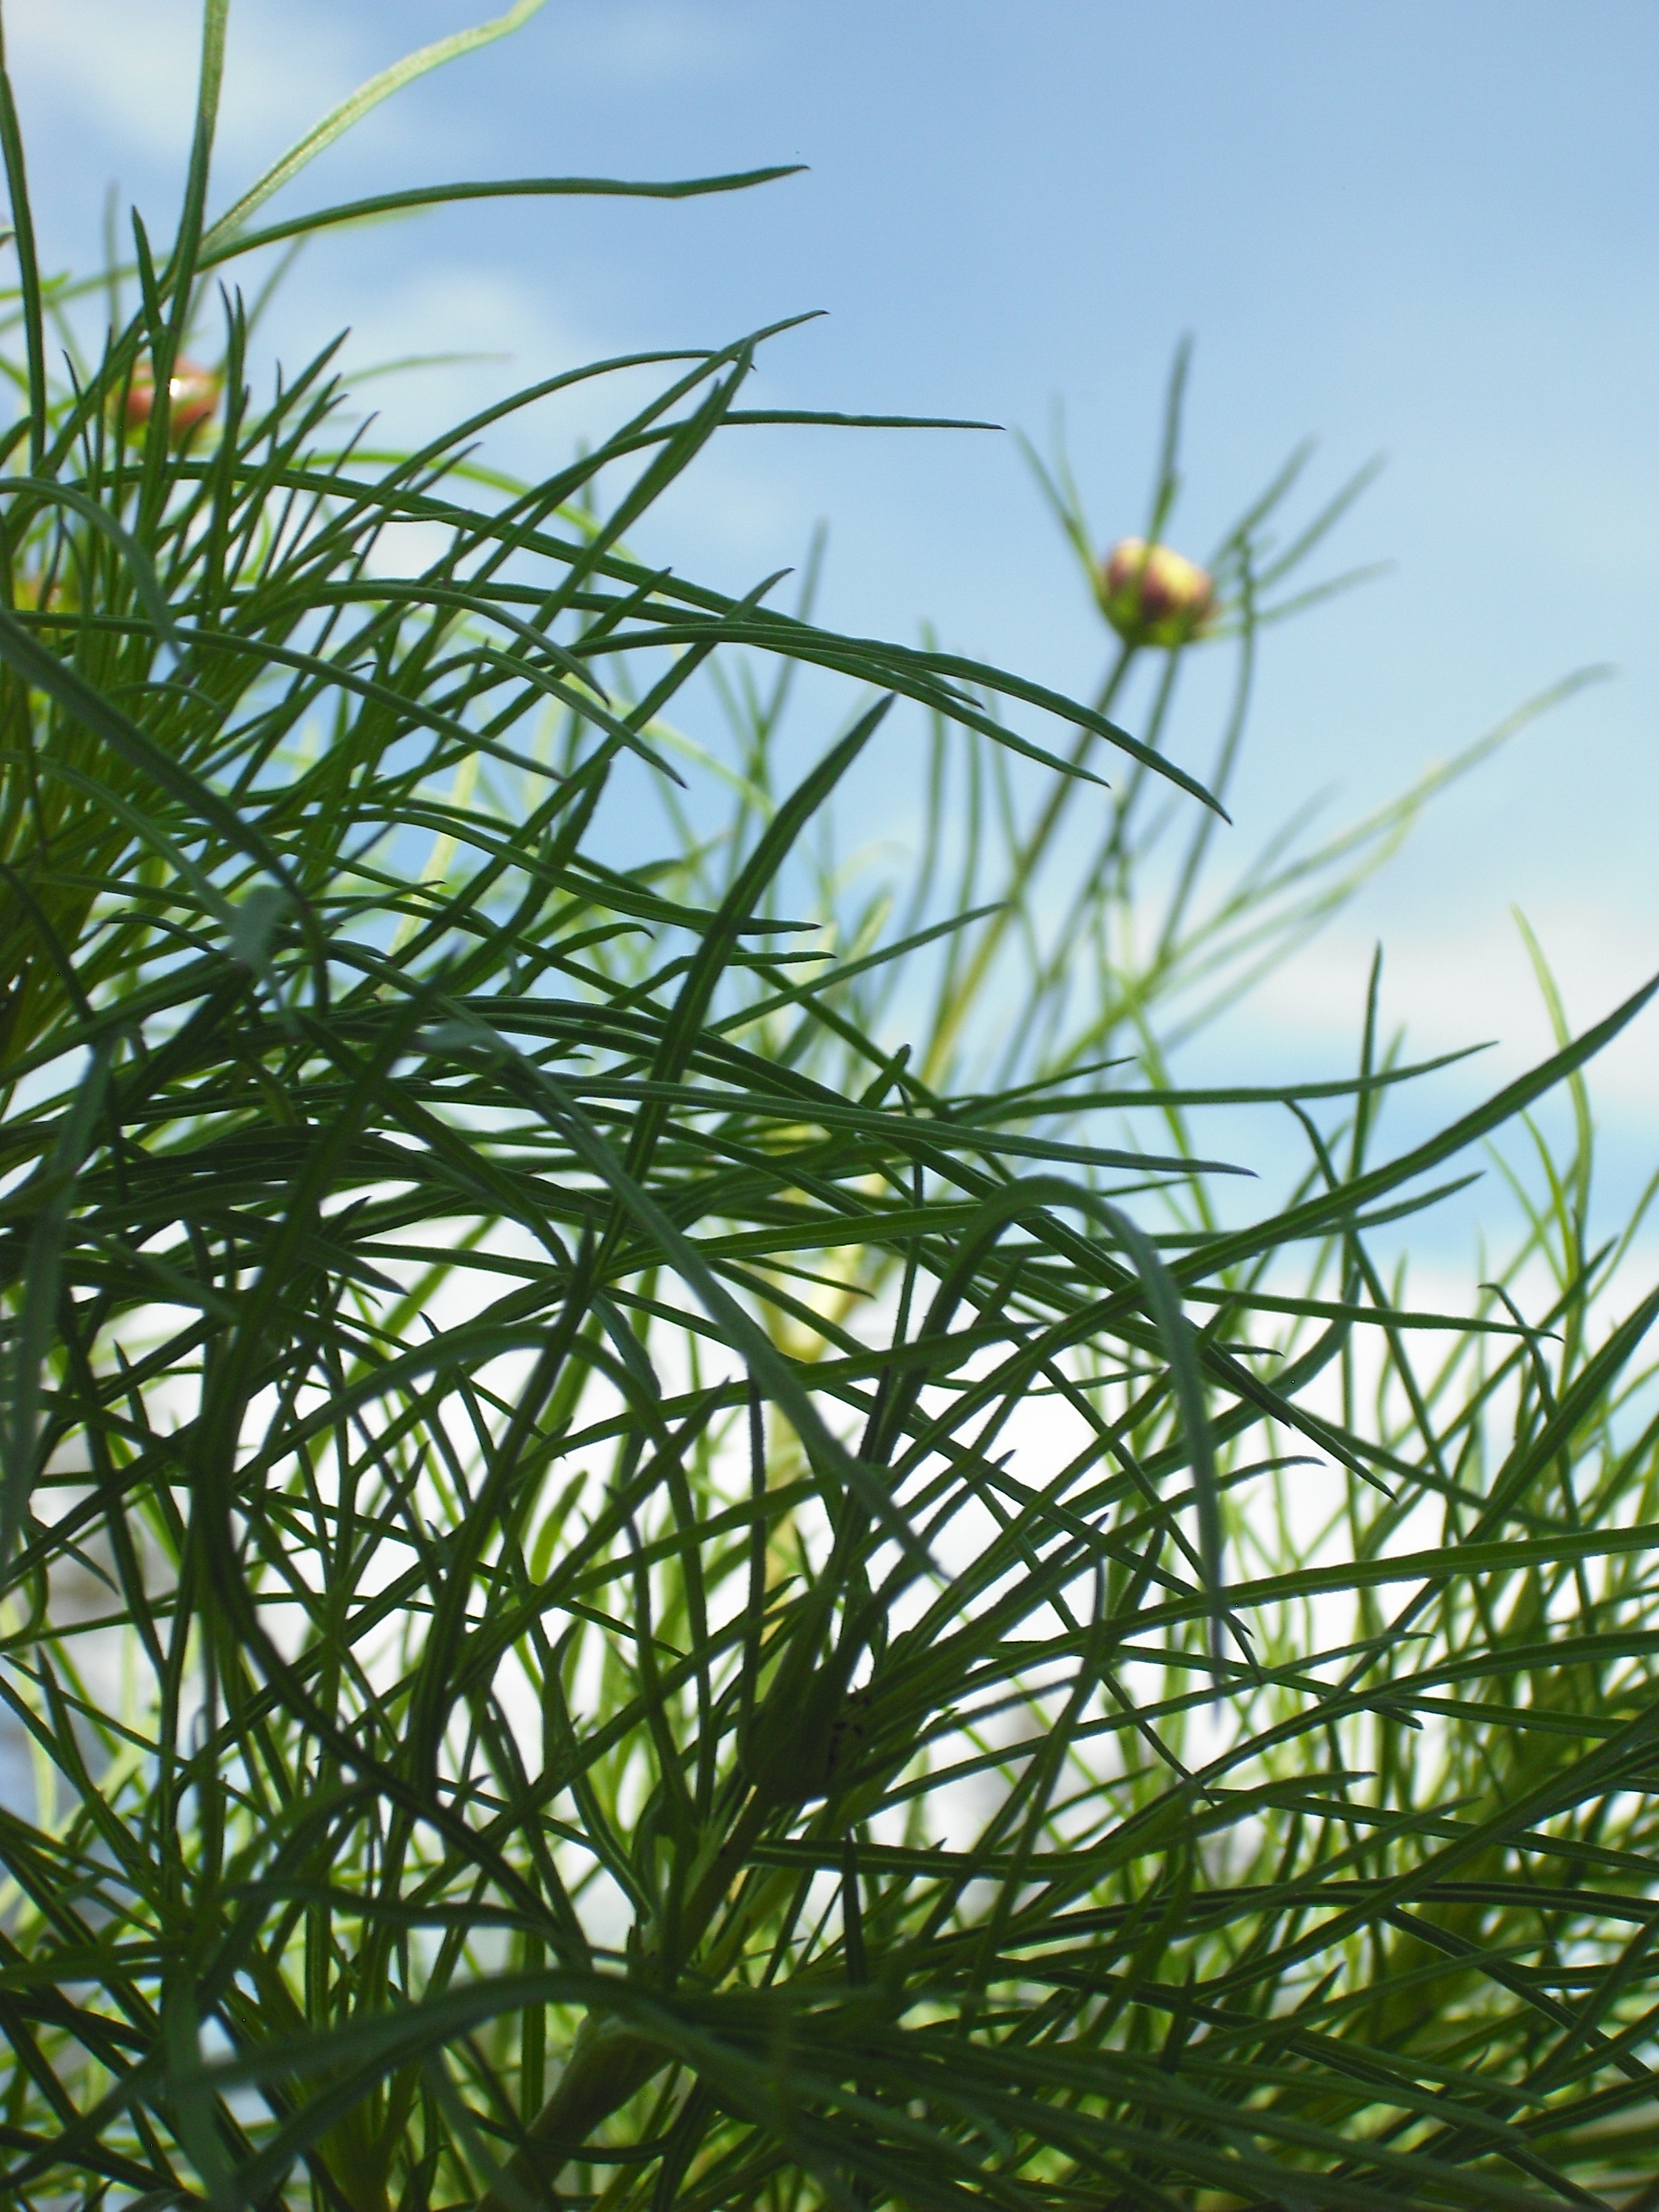
grass, outdoor, branch, plant, sky, field, lawn, meadow, prairie, cosmos, leaf, flower, bloom, environment, green, fresh, botany, blue, garden, flora, grassland, vegetation, ecosystem, grass family, plant stem, land plant